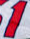
Number: 1